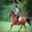
Label: horse